Central University Library of Cluj-Napoca

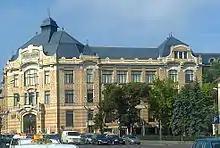
Central University Library of Cluj-Napoca.

The Lucian Blaga Central University Library of Cluj-Napoca serves Babeș-Bolyai University in Romania.